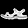
Label: Sandal